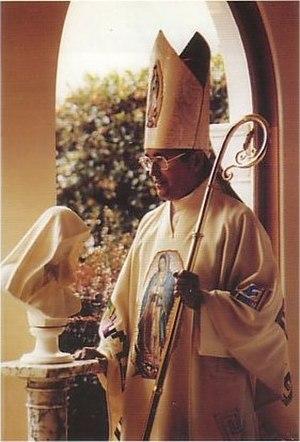
Cette liste de saints concerne les saints, bienheureux, et vénérables reconnus comme tels par l'Église catholique, ayant vécu au XXᵉ siècle. Sur cette période, l'Église a donné comme modèles évangéliques 152 saints et 2 038 bienheureux.
Alphonse Gallegos, est un prêtre américain de l'Ordre des Augustins récollets, évêque de Sasabe et évêque auxiliaire de Sacramento. Il est reconnu vénérable par l'Église catholique.